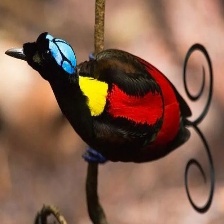
Species: WILSONS BIRD OF PARADISE
Scientific name: CICINNURUS RESPUBLICA